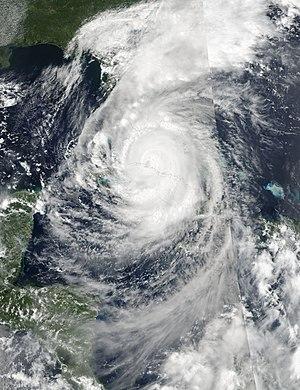
L’ouragan Irma est le dixième cyclone tropical de la saison cyclonique 2017 dans l'océan Atlantique nord, le deuxième ouragan majeur, ayant atteint la catégorie 5 sur l'échelle de Saffir-Simpson, après l'ouragan Harvey de catégorie 4 survenu une semaine auparavant. Il était l'ouragan à rester classé en catégorie 5 pendant la plus longue période continue à ce moment.